Presbyterian High School

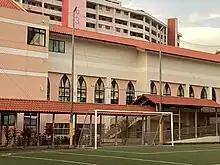
A side view of the affiliated church, Ang Mo Kio Presbyterian Church.

Presbyterian High School has affiliations with Pei Hwa Presbyterian Primary School, Kuo Chuan Presbyterian Primary School, Kuo Chuan Presbyterian Secondary School, Saint Andrew's Junior College, Ang Mo Kio Presbyterian Church and Bethel Presbyterian Church.